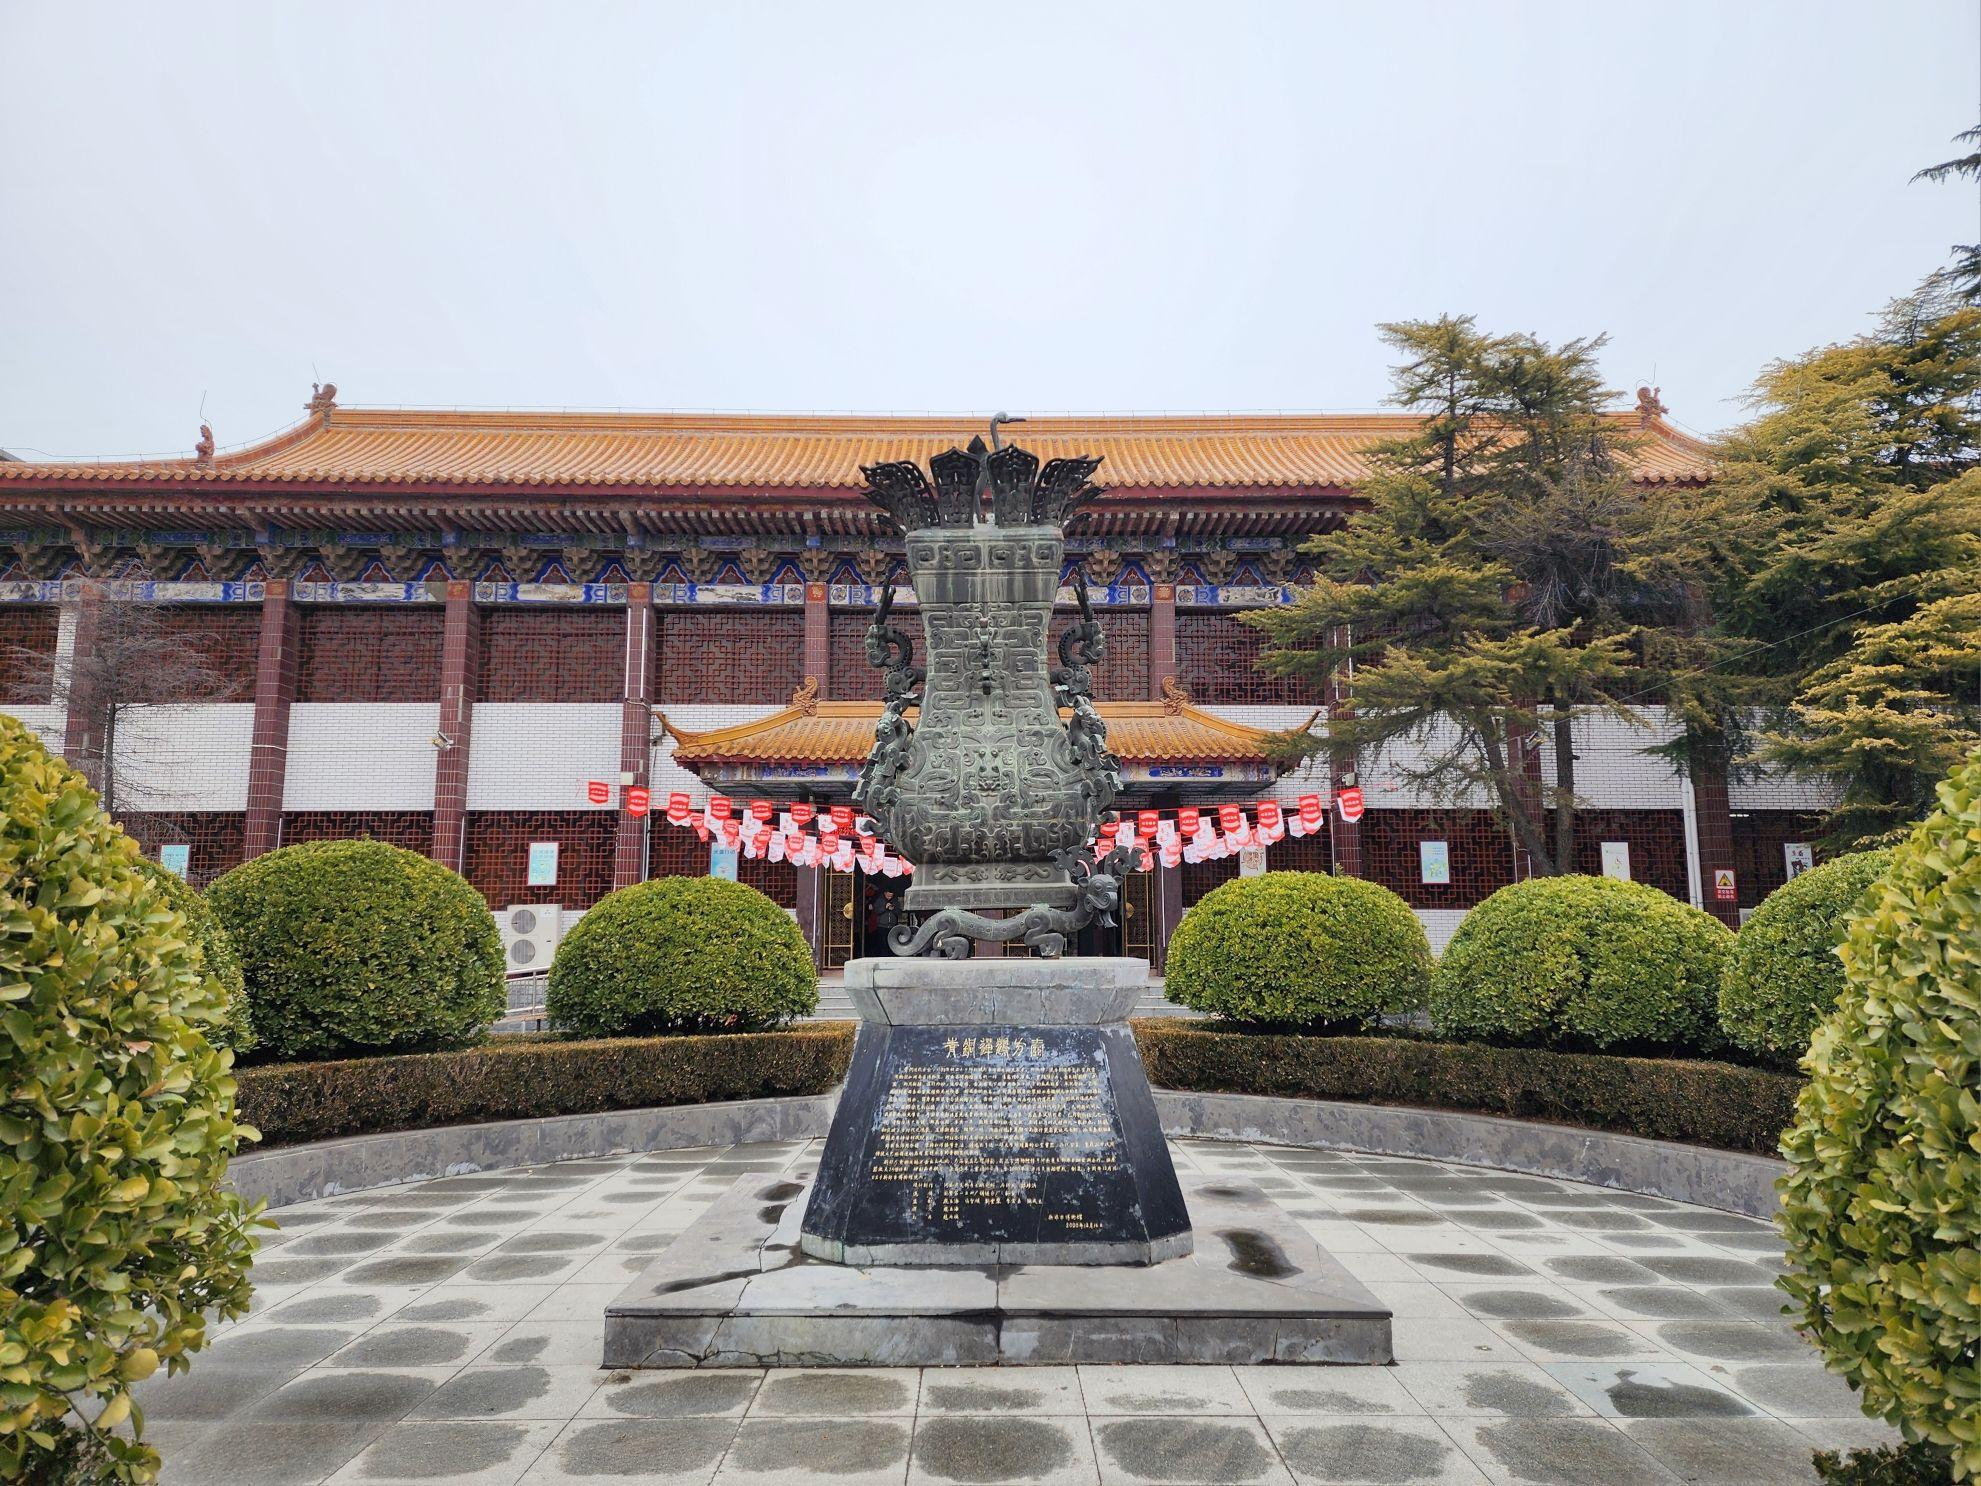
地标名称：新郑博物馆
所在城市：郑州市·新郑市